Parking lot

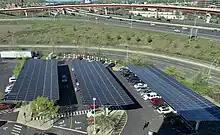
Solar canopy parking lot in New Haven at Hotel Marcel. There are EV level 2 chargers underneath the canopy and a 12-stall Tesla Supercharger behind.

In Sweden and Denmark, there are legally two types of car parking, either on streets and roads, or on private land. A parking violation on streets is a traffic crime, resulting in fines. A parking violation on private land (also if owned by the city) is a contract violation and gives additional parking fee ( = check fee). The difference is small for the car owner and the owner is always responsible.